Manila North Cemetery

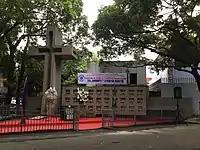
29 Martyrs of World War II Memorial

This memorial serves as the final resting place of twenty-nine Manila residents that the Japanese Army executed on August 30, 1944. The remains of the executed individuals were said to be located and identified by their compatriots after the war, after a Japanese-American officer (working in the Japanese Army as a spy), revealed what he had seen and the location of the grave after the executions. Their remains were interred in this mausoleum on March 9, 1947. Notable burials in this plot were: